Daughtry (band)

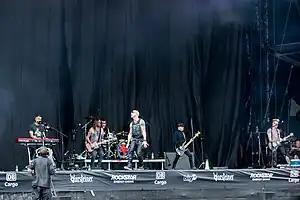
Daughtry at Rock am Ring 2022

Daughtry is an American rock band formed and fronted by namesake Chris Daughtry, who was a finalist on the fifth season of "American Idol". Their self-titled debut album was released in November 2006 and reached number one on the "Billboard" 200. The album went on to sell more than six million copies in the United States, and has been certified six times platinum by the RIAA. "Daughtry" was also named the best selling album of 2007 by "Billboard", becoming the fastest-selling debut rock album in Nielsen SoundScan history. The album produced four top 20 hits on the "Billboard" Hot 100, including top five hits "It's Not Over" and "Home".